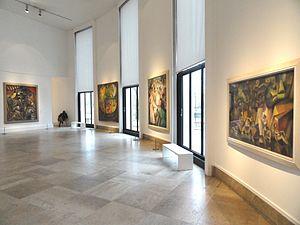
Le musée d'Art moderne de Paris, ou MAM Paris, situé au 11, avenue du Président-Wilson dans le 16ᵉ arrondissement de Paris, est un musée d'art français.
L'Oiseau bleu est un tableau peint par Jean Metzinger en 1913. Cette huile sur toile cubiste représente trois femmes nues dont l'une, debout, étreint un oiseau bleu, renvoi à la pièce de théâtre de Maurice Maeterlinck à laquelle l'œuvre emprunte son titre, L'Oiseau bleu. Présentée au Salon des indépendants de 1913, elle est conservée au musée d'Art moderne de la ville de Paris.
Les Baigneuses est un tableau réalisé par Albert Gleizes en 1912. Cette huile sur toile cubiste représente des baigneuses dans un paysage arboré. Présentée au Salon des indépendants de 1912 puis au Salon de la Section d'Or plus tard la même année, elle est aujourd'hui conservée au musée d'Art moderne de la ville de Paris.